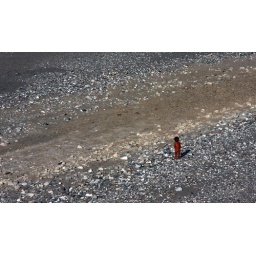
Little boy under a bridge in Anatolia, Turkey.